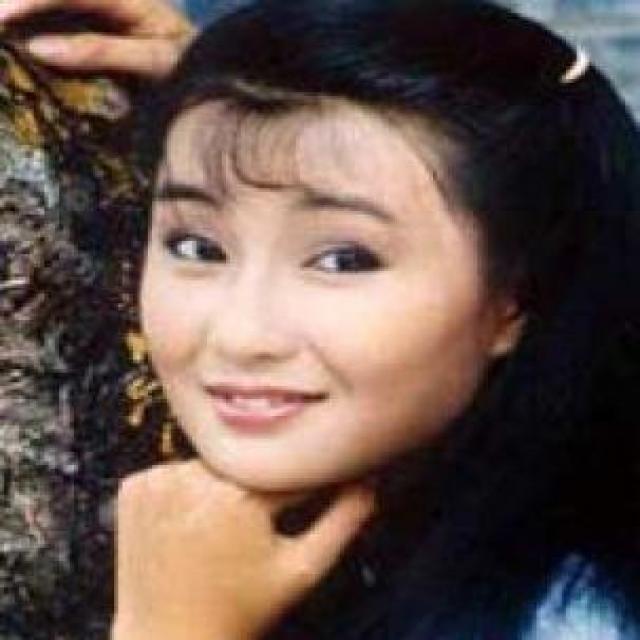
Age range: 13-20